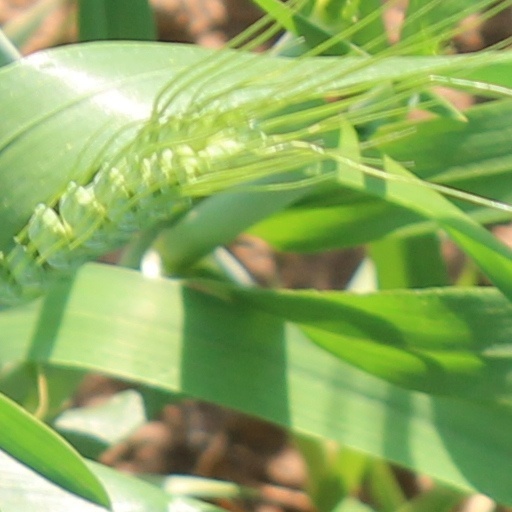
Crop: wheat